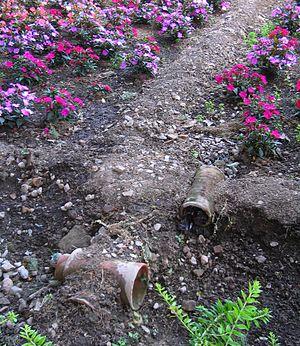
canaux d’irrigation des parterres, Alhambra de Grenade Espagne.
Le jardin Islamique est un type d’aménagement paysager, héritier du jardin persan et des jardins byzantins, qui s’est développé au Proche et au Moyen-Orient et dans les territoires occupés par les Arabes autour du bassin méditerranéen et en Asie centrale.